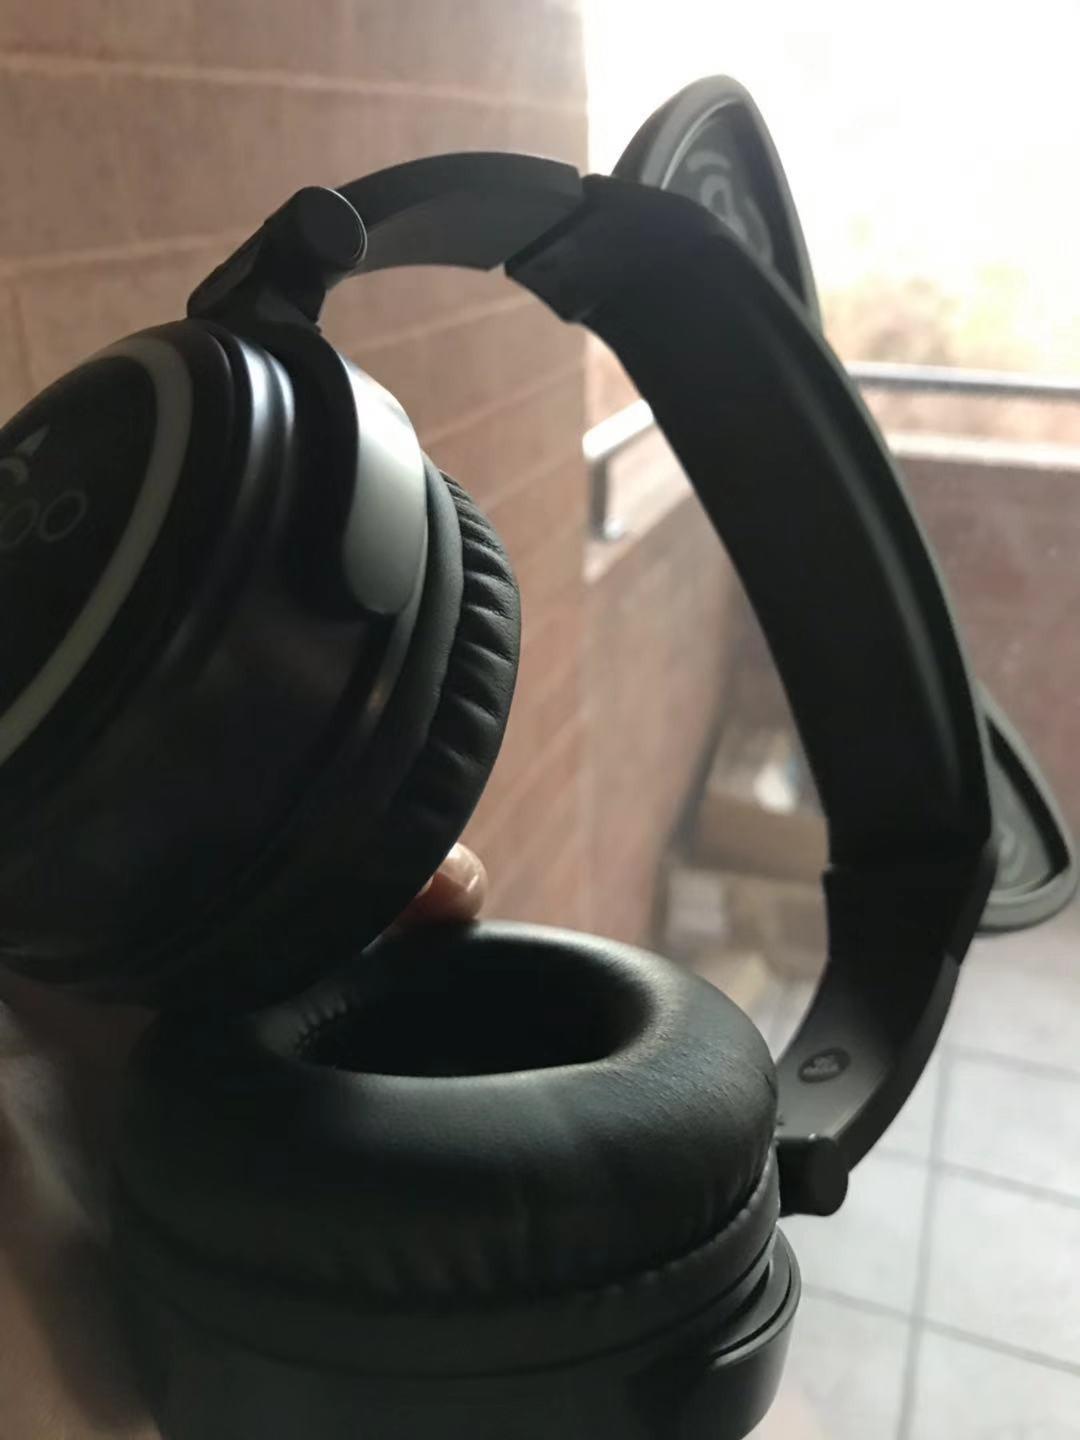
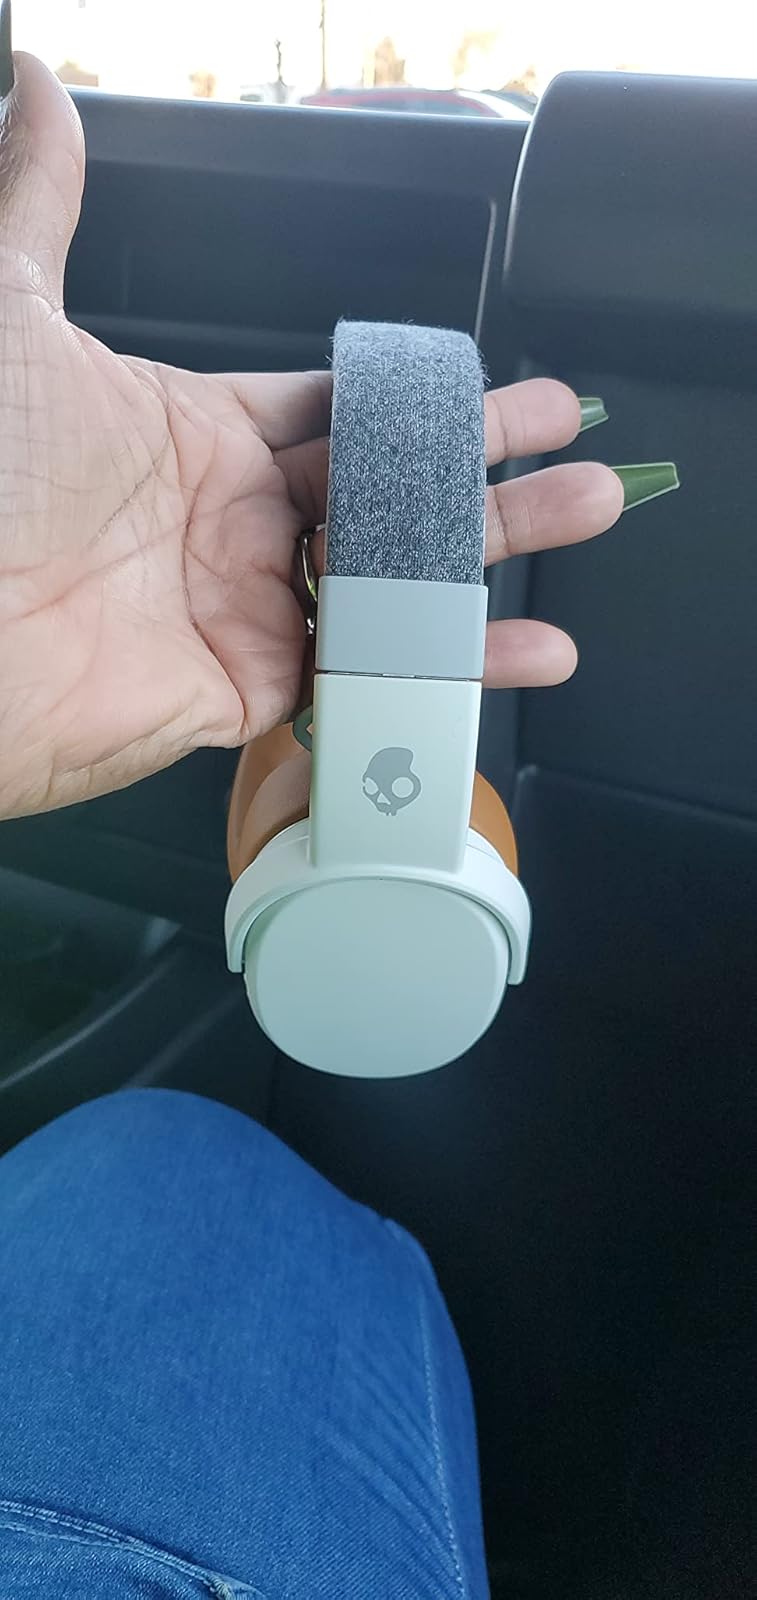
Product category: headphones
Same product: no